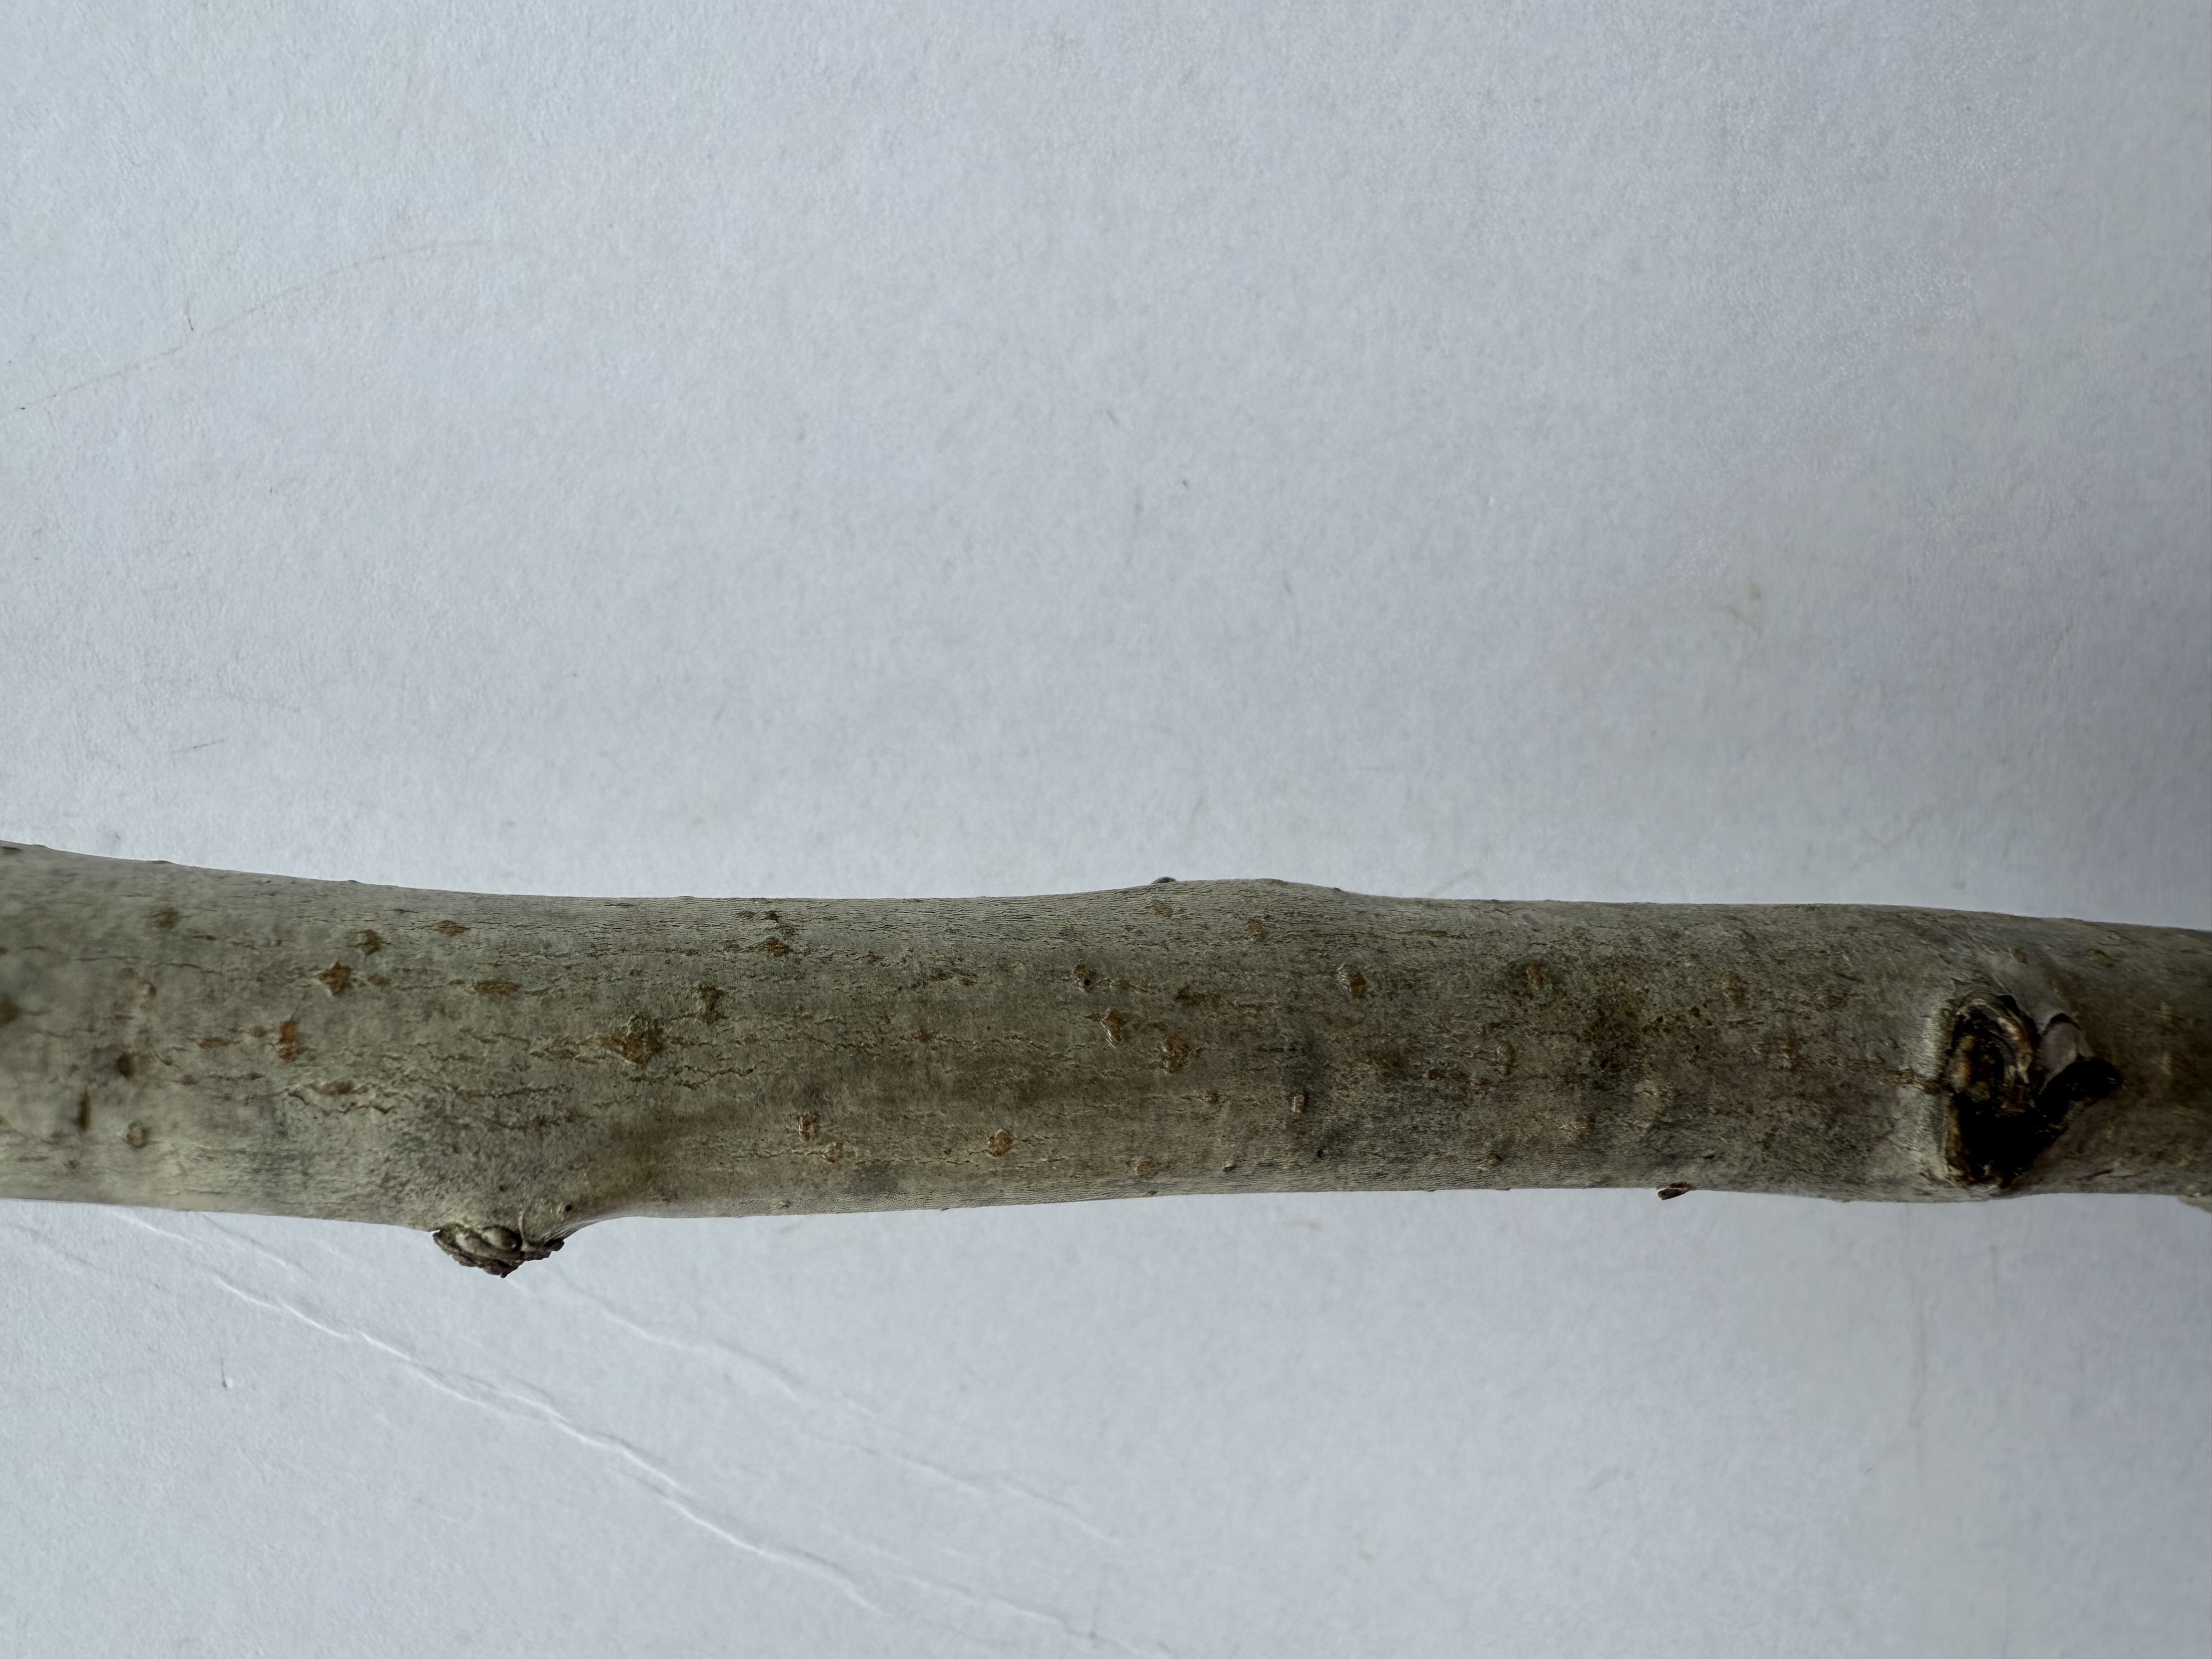
Variety: Deveci Pear